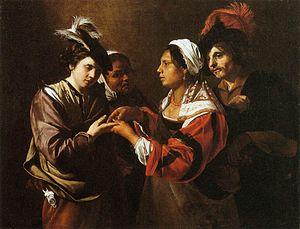
La Diseuse de bonne aventure, appelée aussi La Bonne aventure, est une peinture à l'huile sur toile réalisée par le peintre italien Caravage. L'artiste lombard réalise deux versions de l’œuvre, assez proches en termes de composition, de style et de technique. L'une est conservée à Paris au musée du Louvre et l'autre, dans les collections de la pinacothèque capitoline de Rome. Bien qu'il soit admis que ces deux tableaux ont été peints au début de la carrière de Caravage, peu après son arrivée à Rome, leurs dates précises d'exécution ne font pas l'unanimité parmi les experts, mais oscillent fréquemment entre les dates de 1594 et 1595. Les deux versions dépeignent une gitane chiromancienne qui, sous couvert de lire l’avenir à un jeune élégant, lui dérobe discrètement sa bague. L’œuvre moralisatrice condamne la tromperie, mais aussi la naïveté.